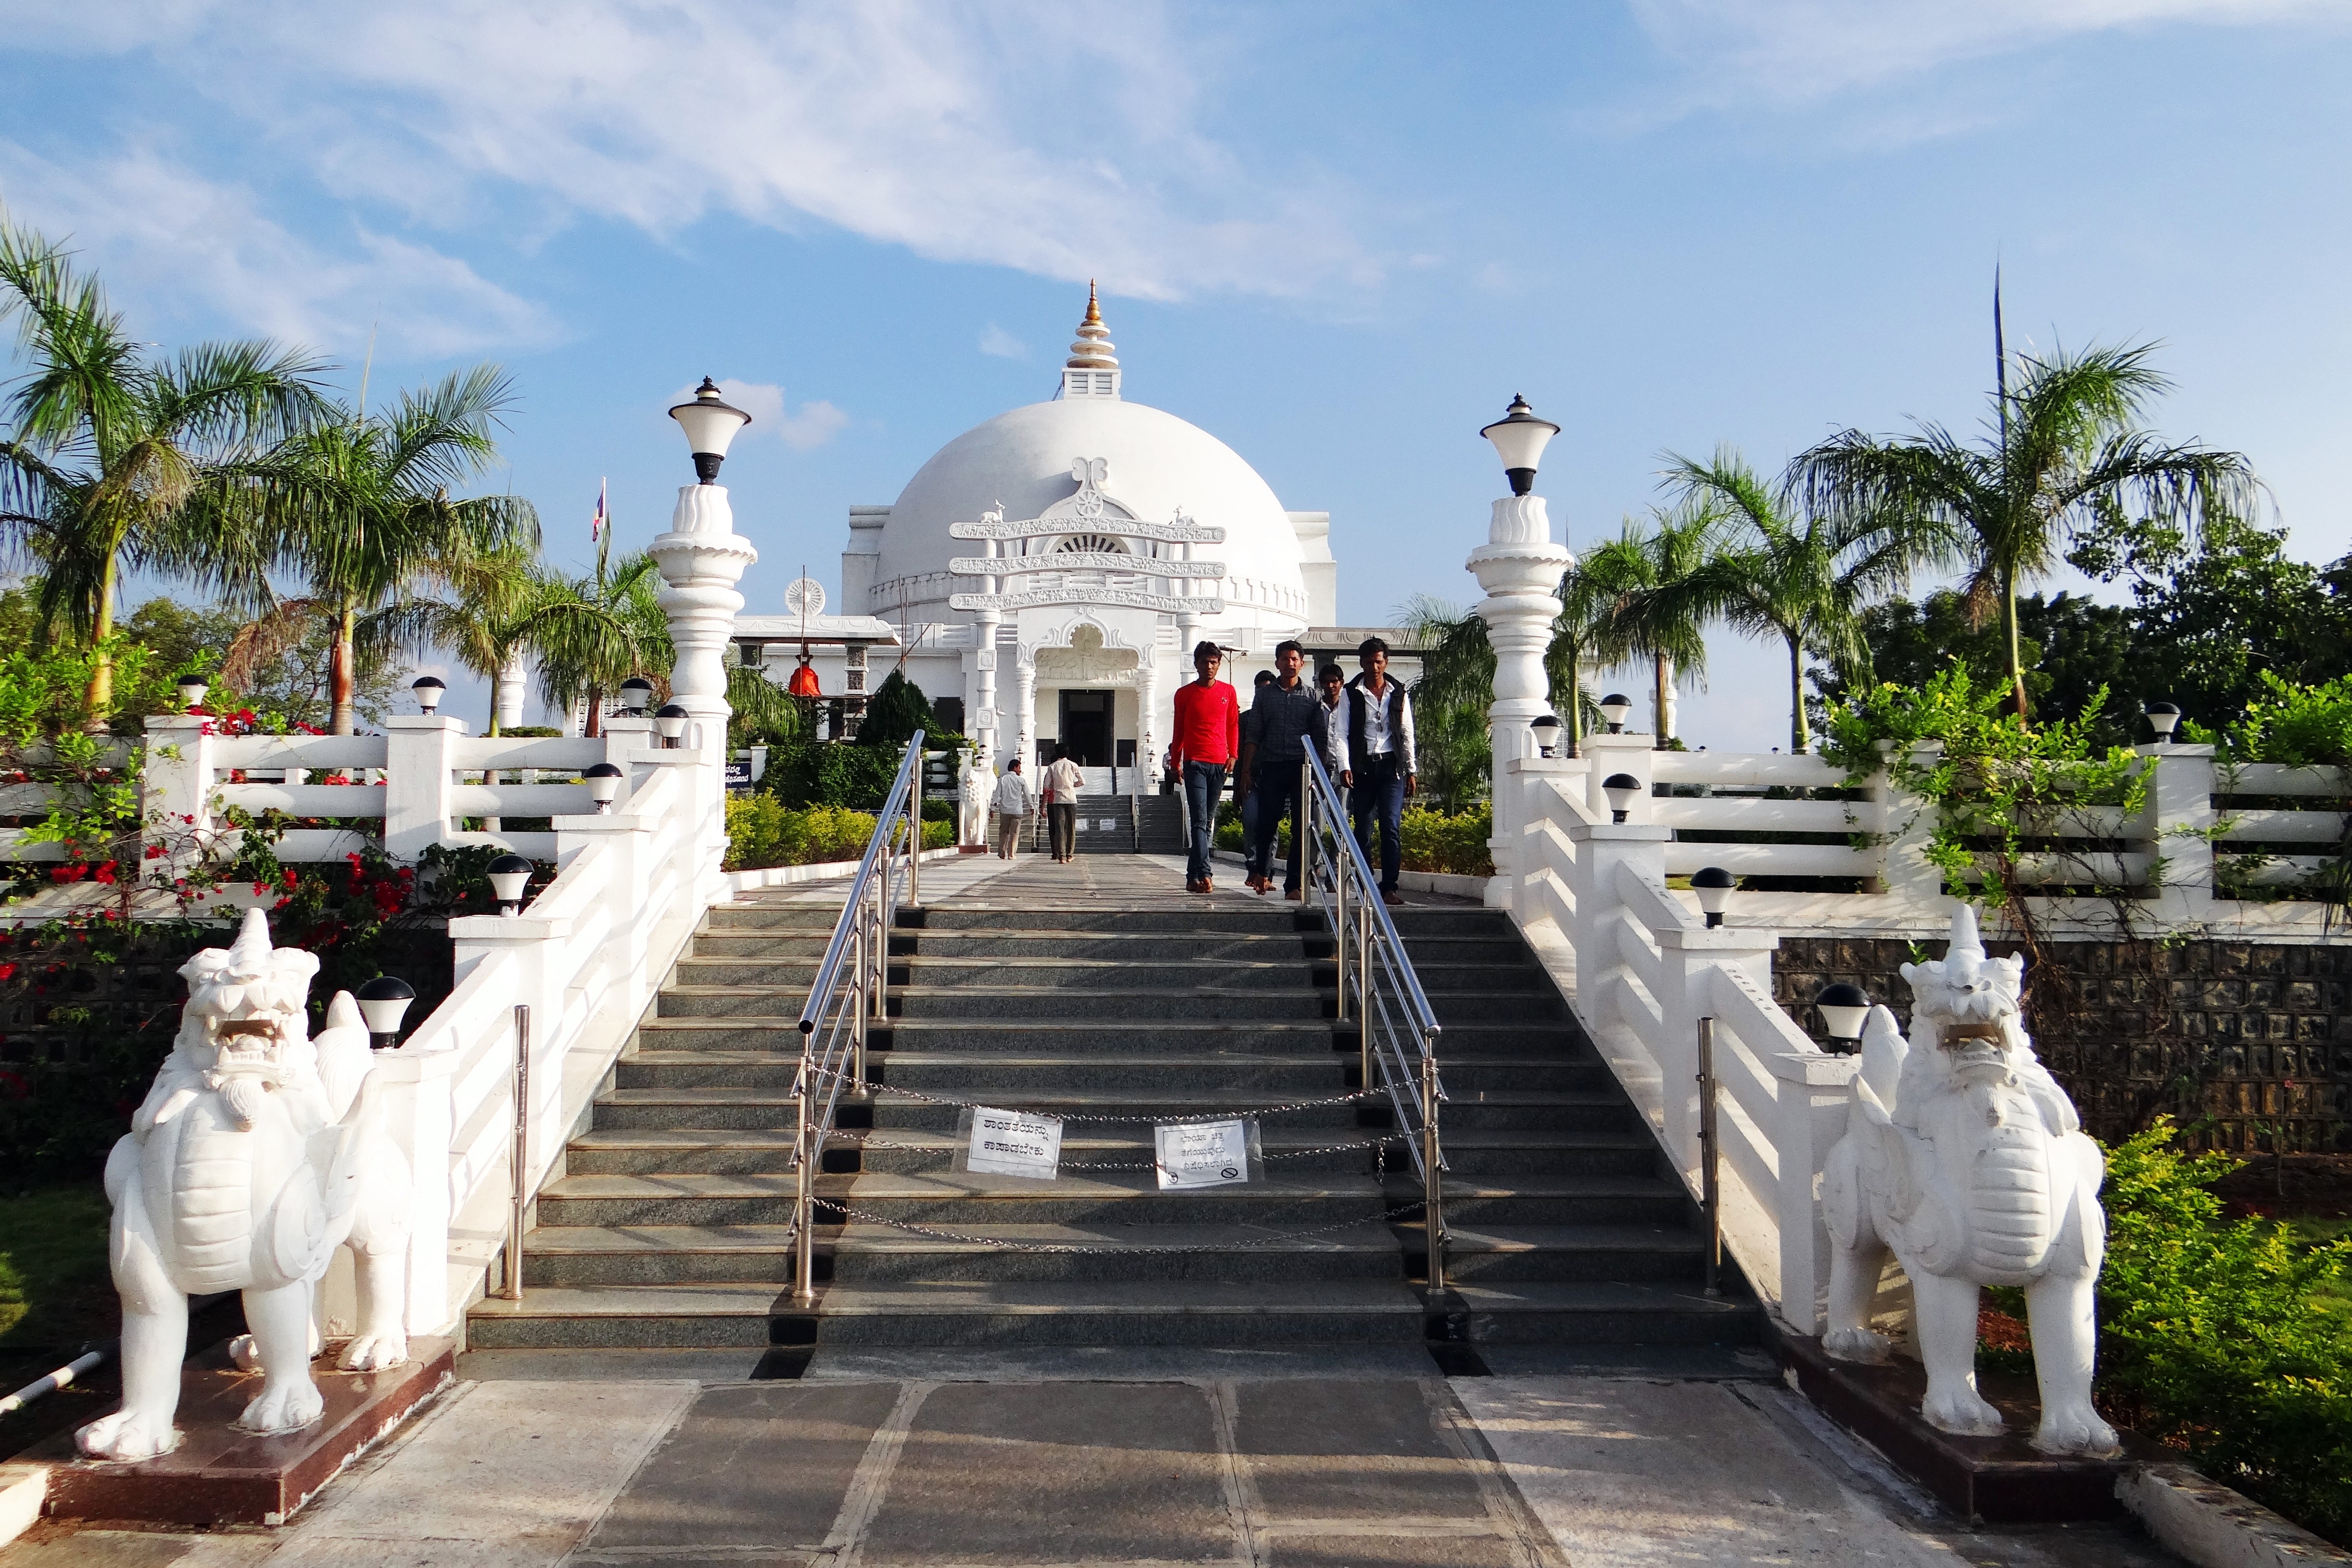
palace, walkway, monument, buddhism, landmark, tourism, place of worship, aisle, religious, temple, resort, shrine, india, wat, karnataka, buddha vihar, gulbarga